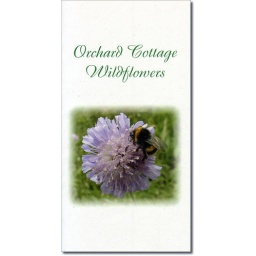
Photo of a bumblebee on a field scabious flower taken by Roger Butterfield on 20th July 2002.Leaflet published by Napier Richards Ltd.